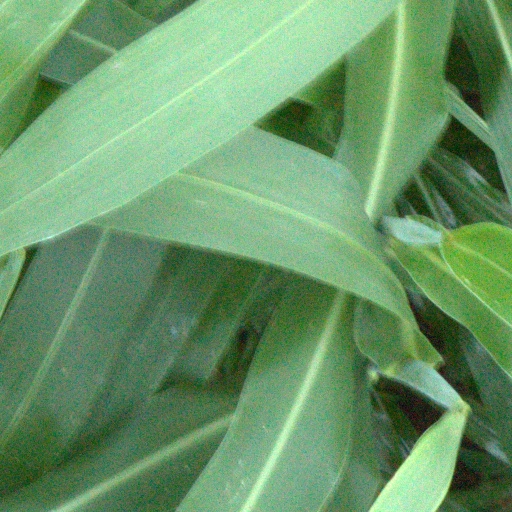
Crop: sorghum